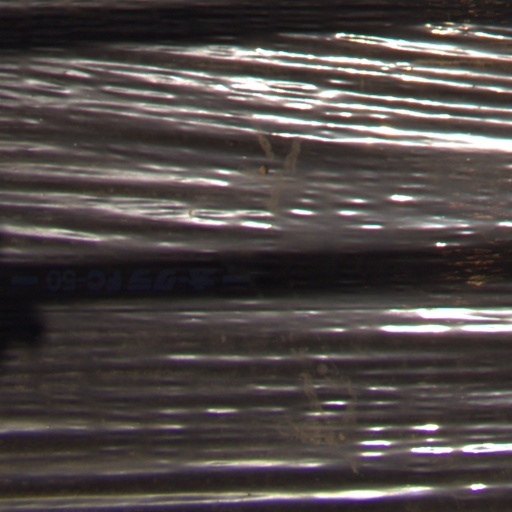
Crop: Jerusalem artichoke